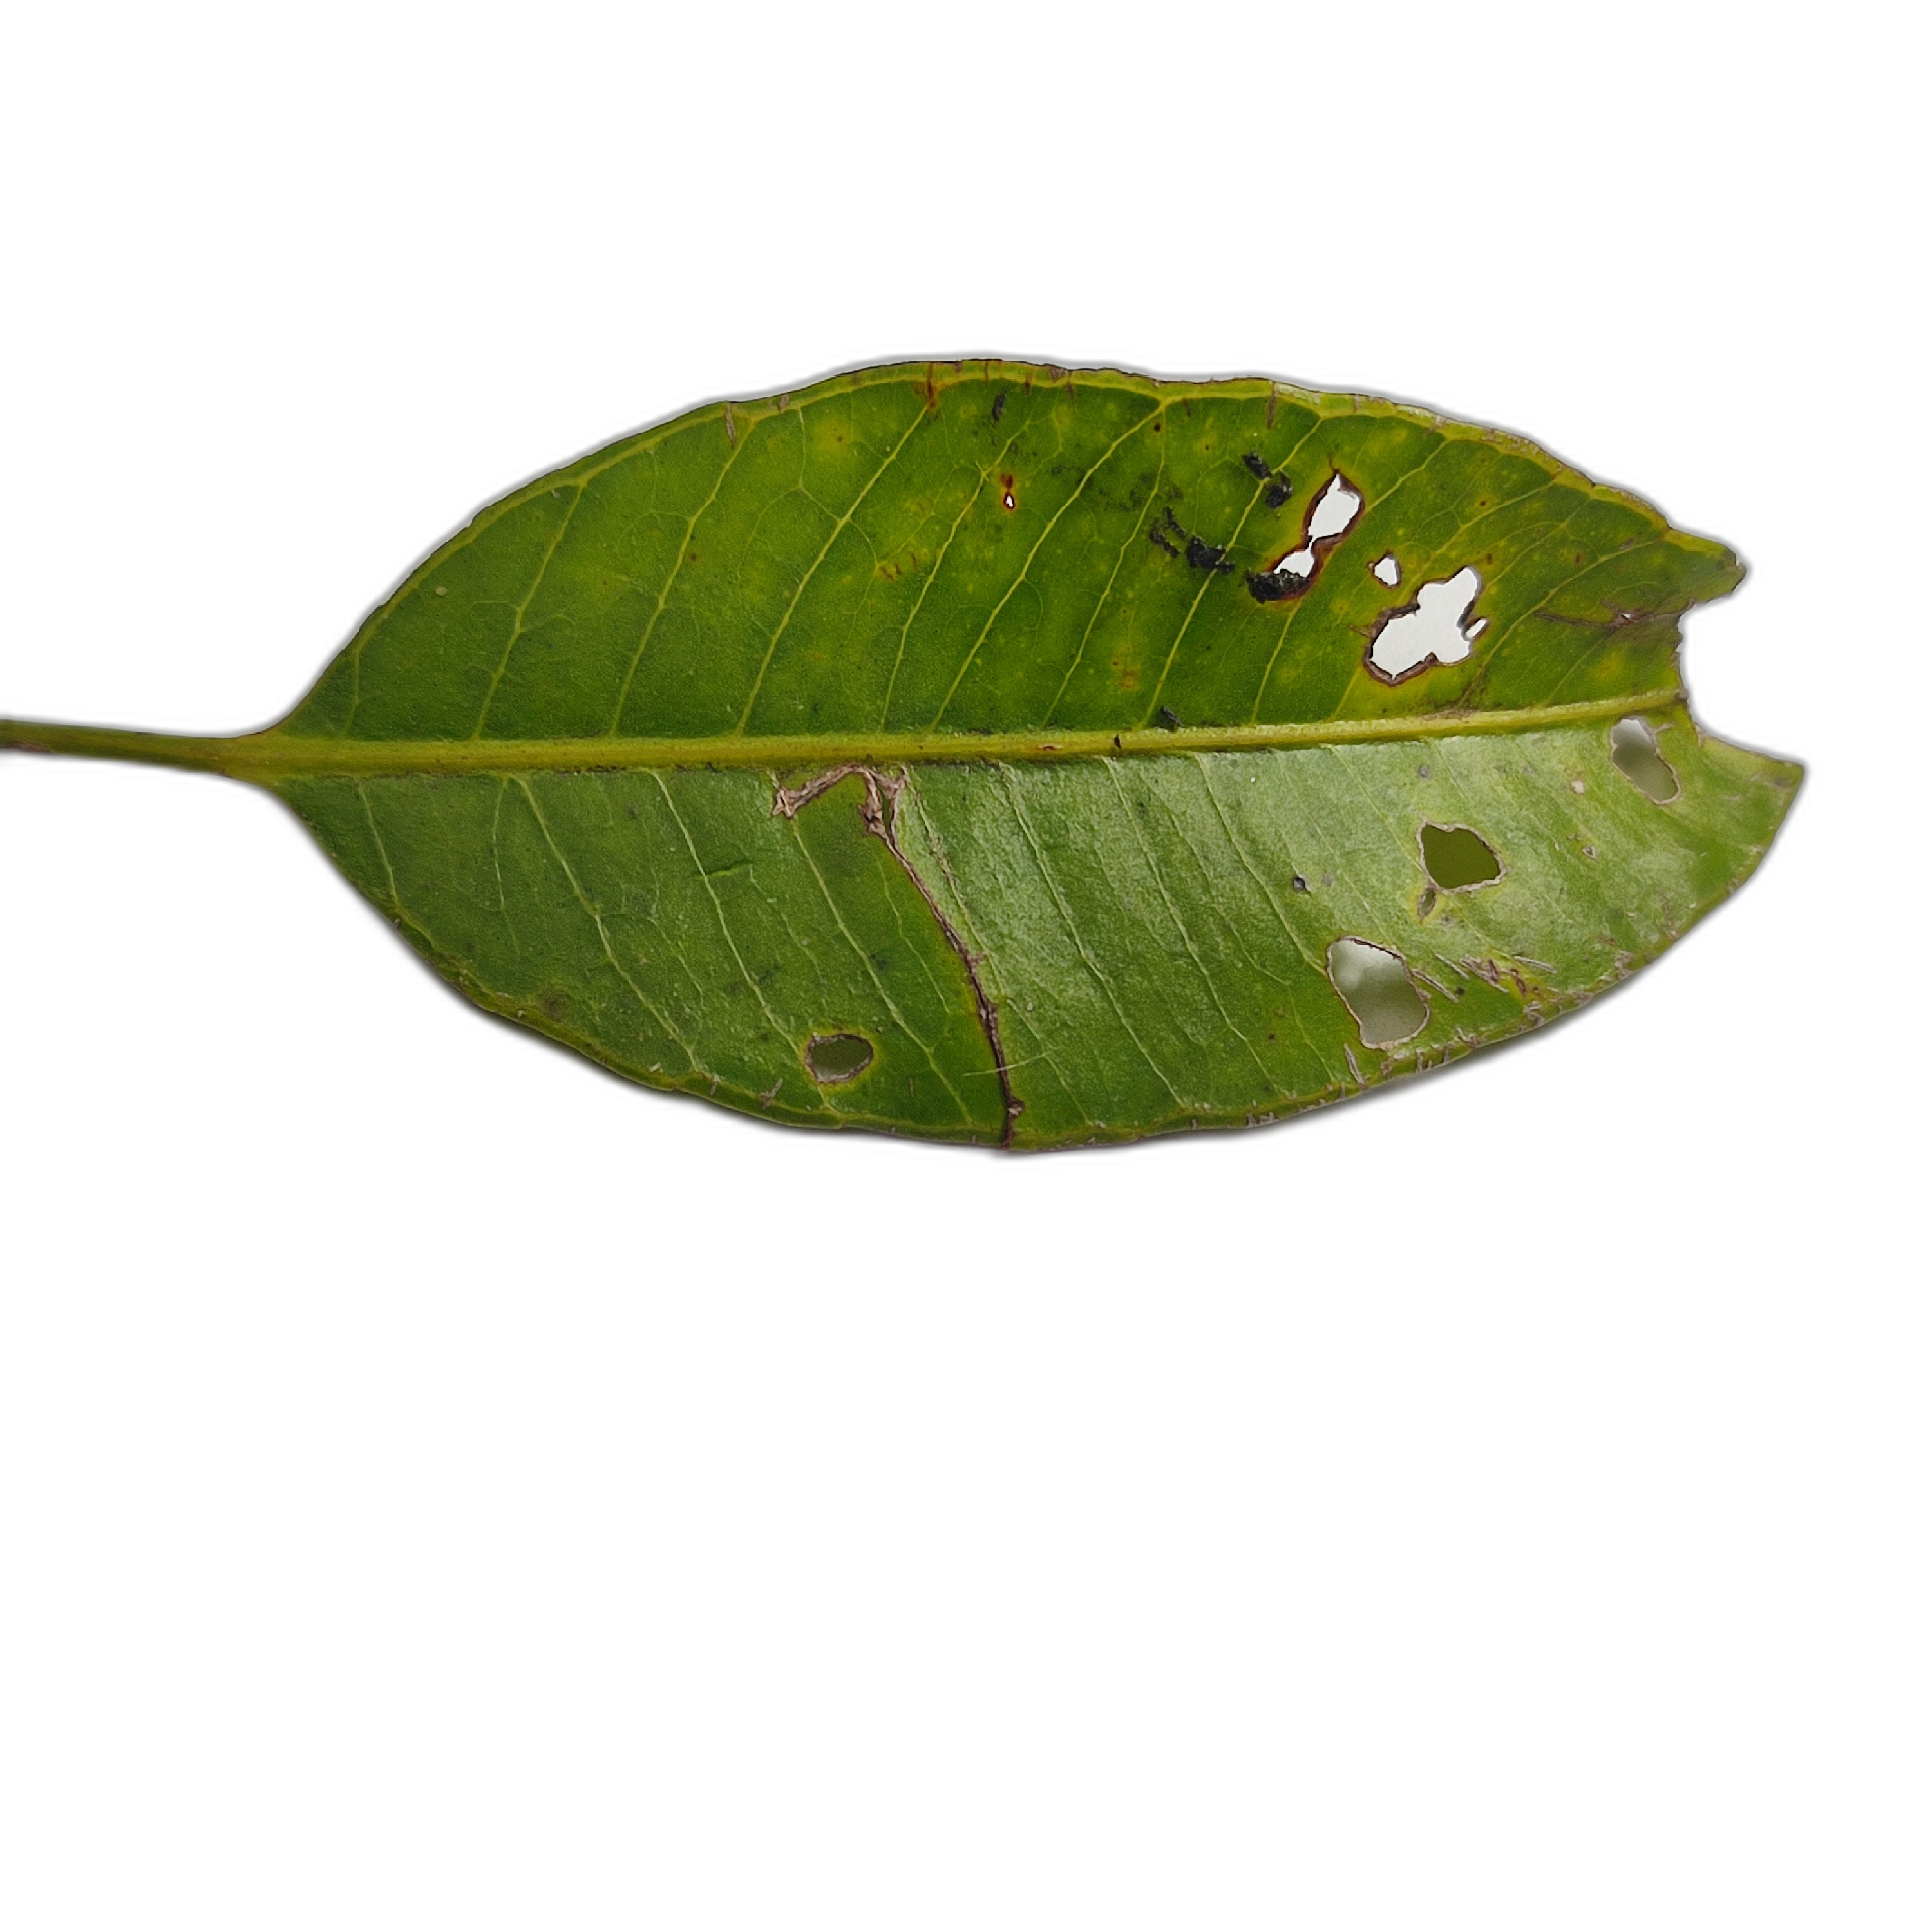
Label: not_healthy